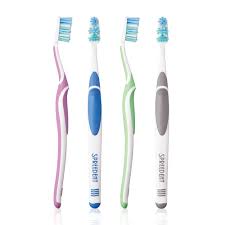
Waste category: trash